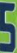
Number: 5